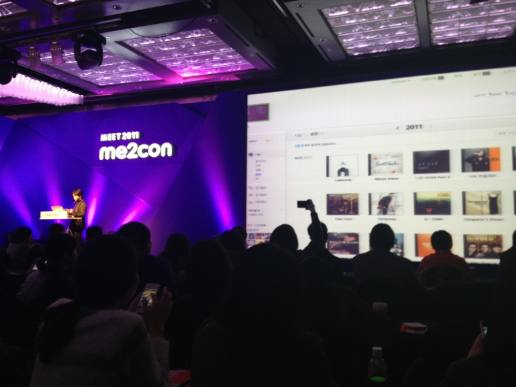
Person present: Yes